Guy Henly

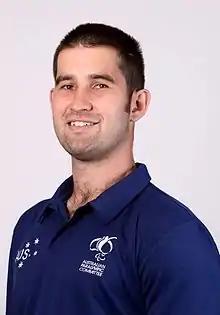
2016 Australian Paralympic team portrait

Guy Nicholas Henly (born 14 May 1987) is an Australian Paralympic athlete. He currently competes in discus and shot put and has won medals at the 2013, 2015, 2017, 2019 and 2023 World Para Athletics Championships. He represented Australia at the 2016 Rio Paralympics, 2020 Tokyo Paralympics and the 2024 Paris Paralympics.